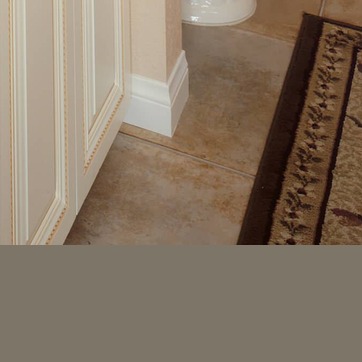
Material: tile